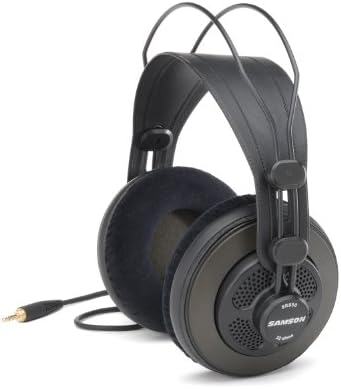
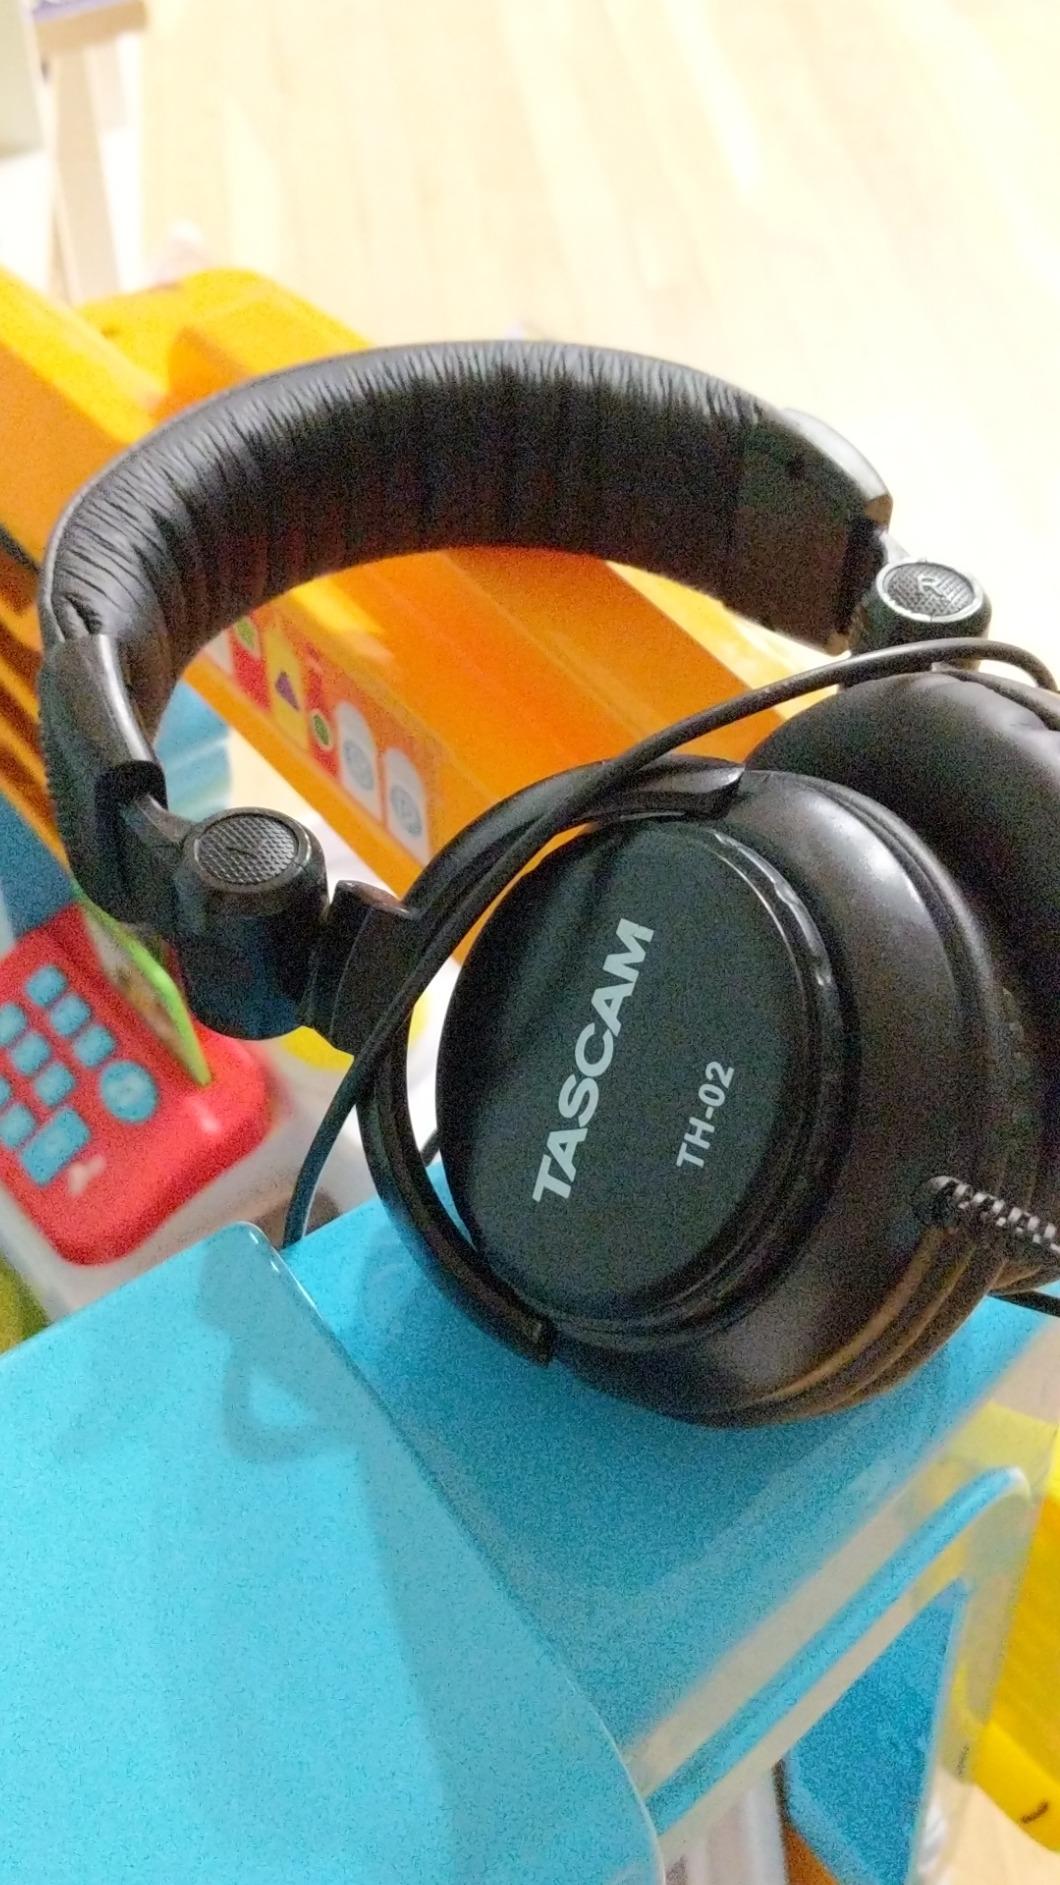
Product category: headphones
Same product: no